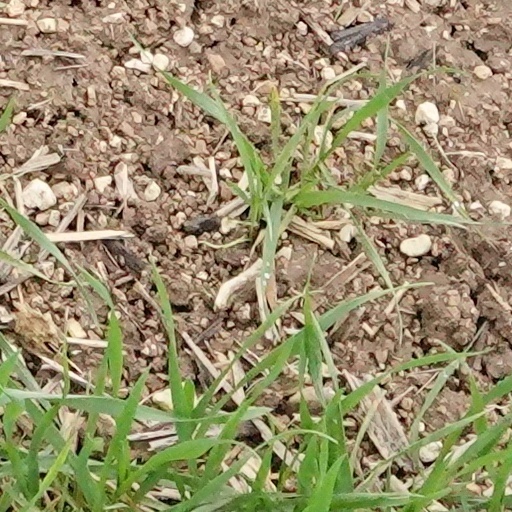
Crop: wheat